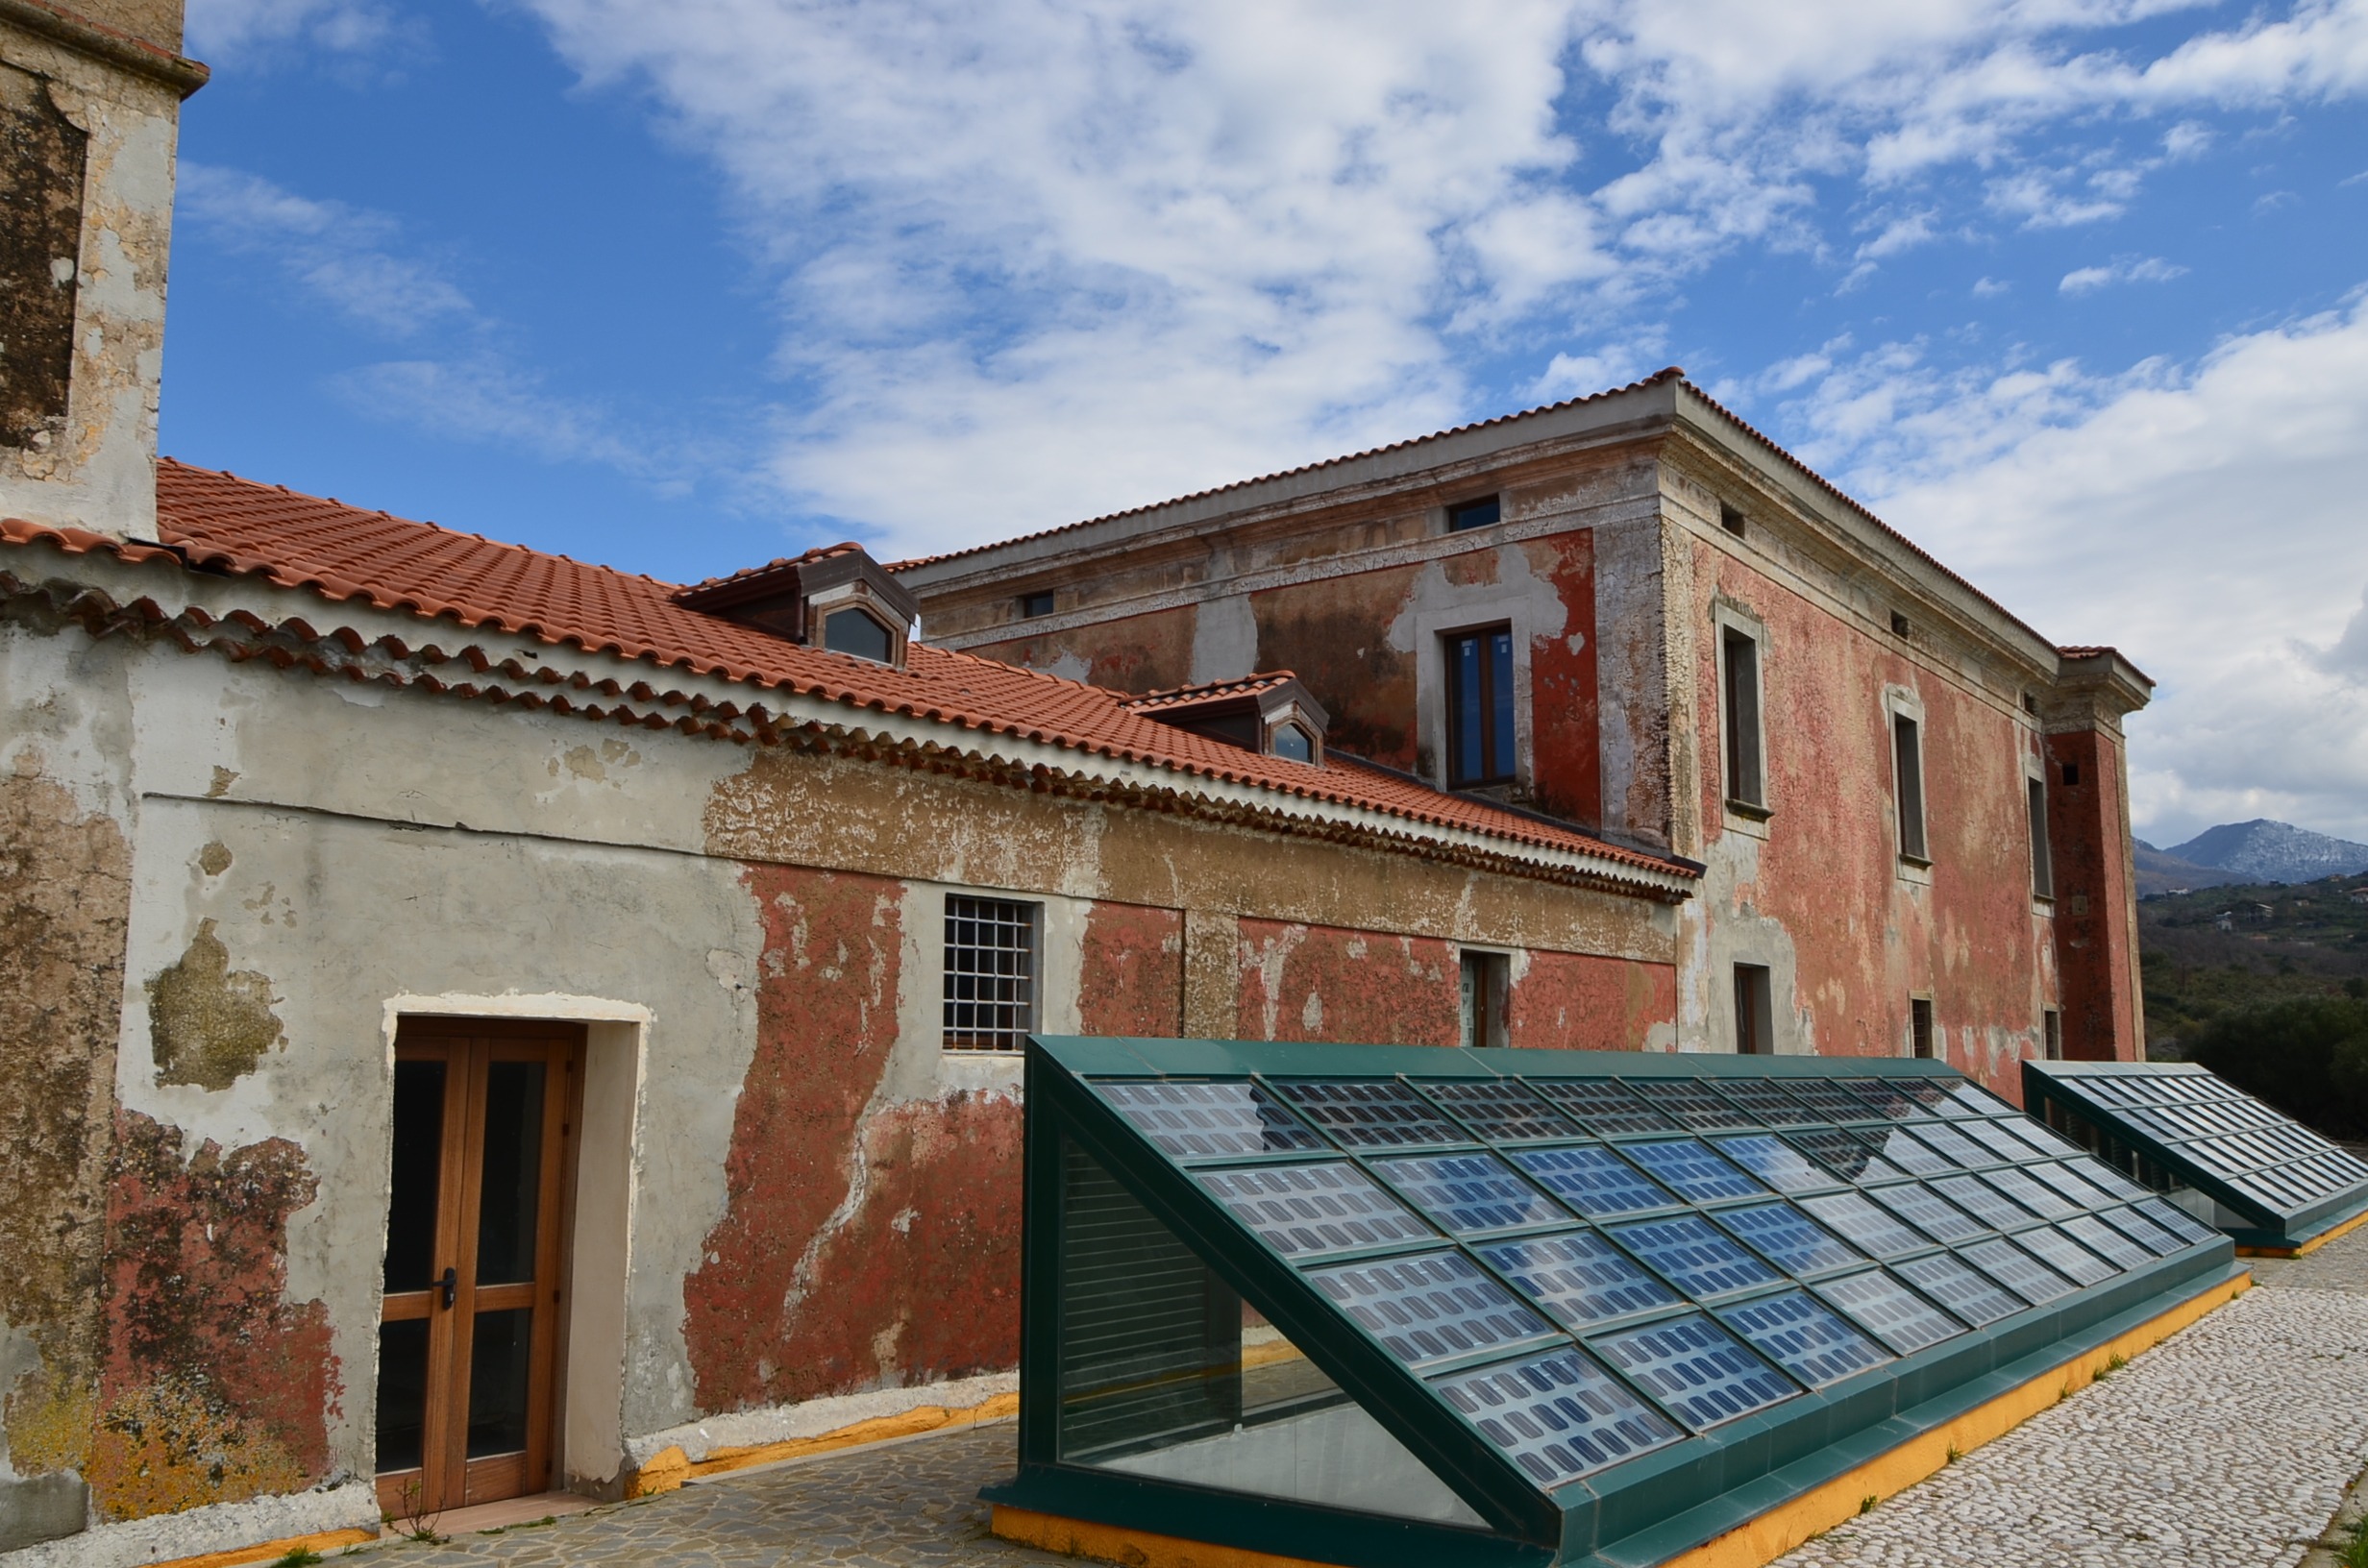
architecture, villa, house, roof, building, home, museum, cottage, facade, property, estate, real estate, campania, vallo della lucania